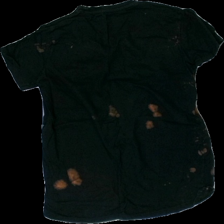
View: back
Type: T-shirt
Category: Children
Brand: Not in the list
Brand text on label: Coca Cola
Colors: Black, White
Material: 61% cotton, 39% viscose
Pattern: Logo print
Cut: Regular, C-collar
Size: 152
Season: All
Stains: Major
Smell: Major
Damage: crooked seam
Damage location: bottom right
Price range: <50
Recommended usage: Export
Comment: crooked seam, washed out, strong detergent smell